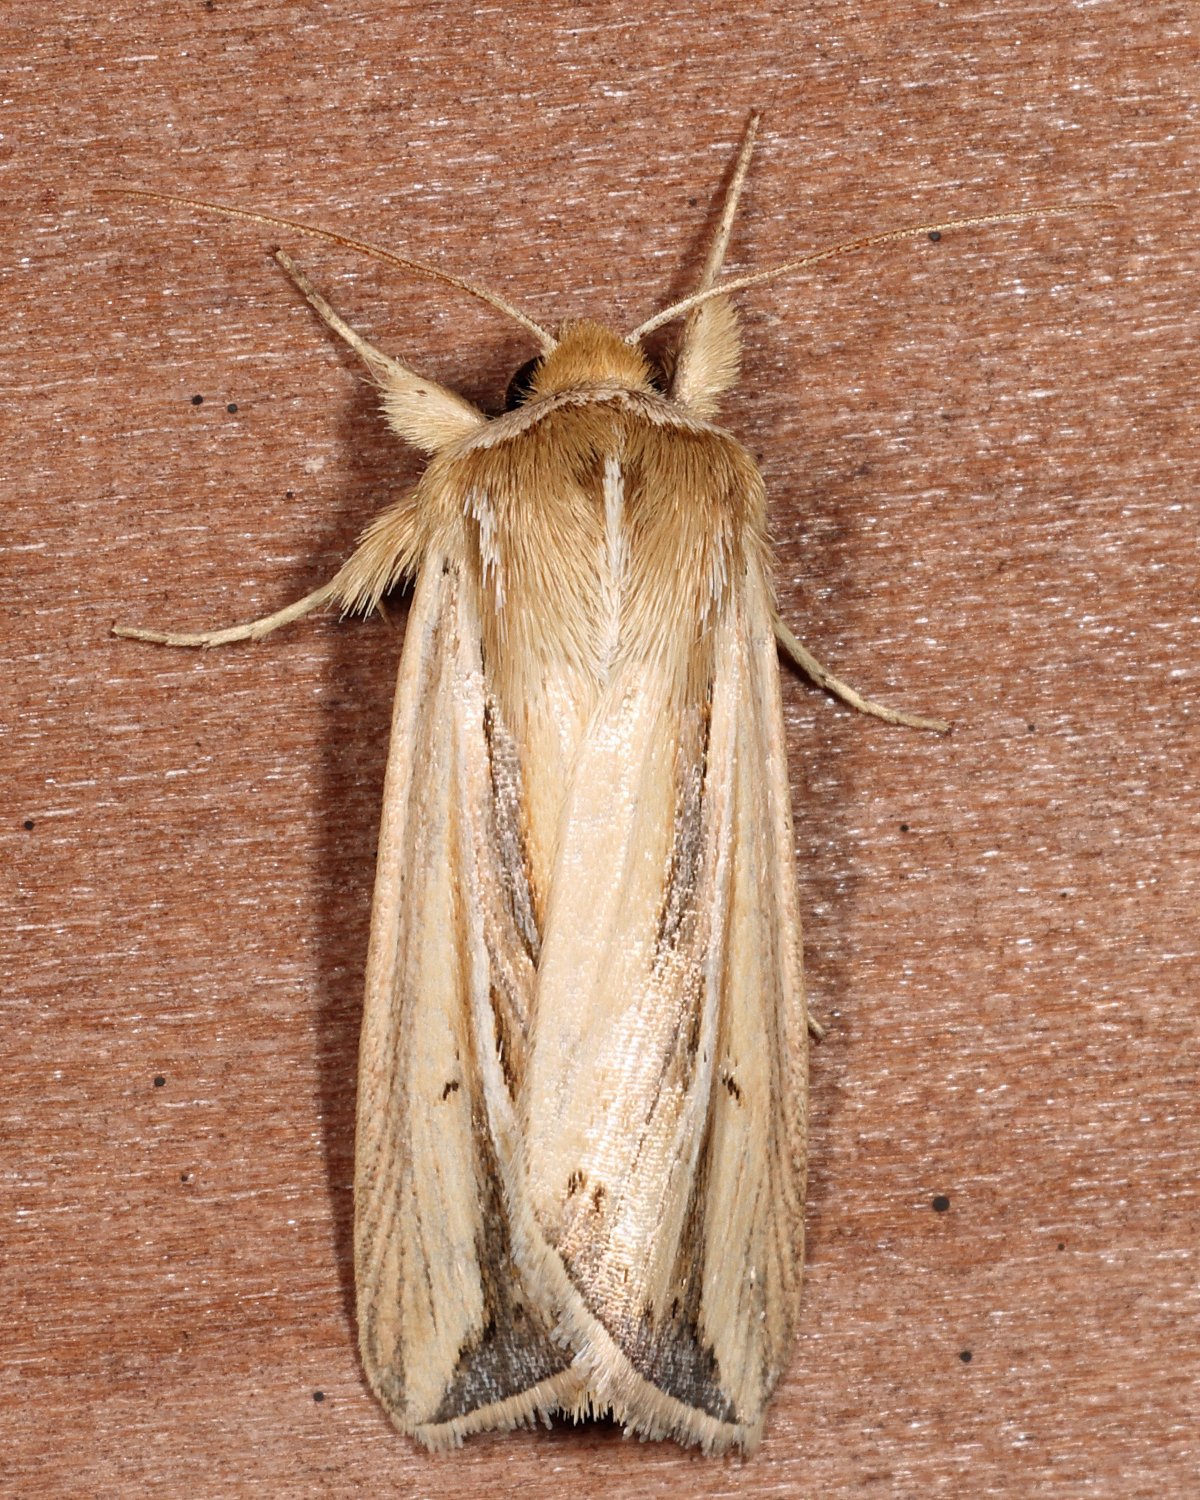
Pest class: wheathead_armyworm_Dargida_diffusa